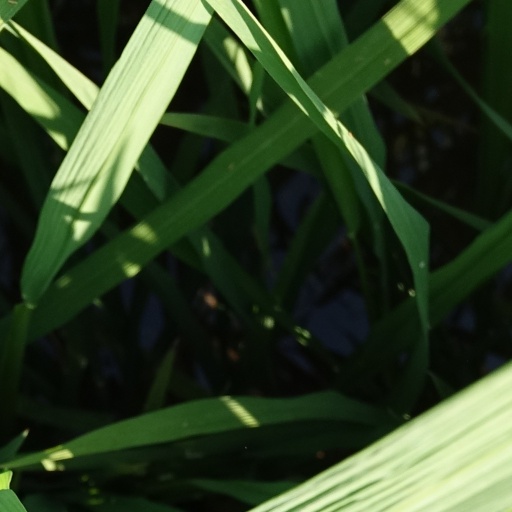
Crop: rice